Kluang High School

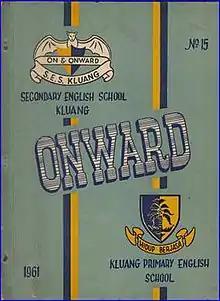
Cover of the 1961 (no. 15) ONWARD

Originally, the sports houses were named after British military leaders of the 1940s. A colour was assigned to each house based on random pick. In 1949, the house names were changed and named after former Sultans of Johor.